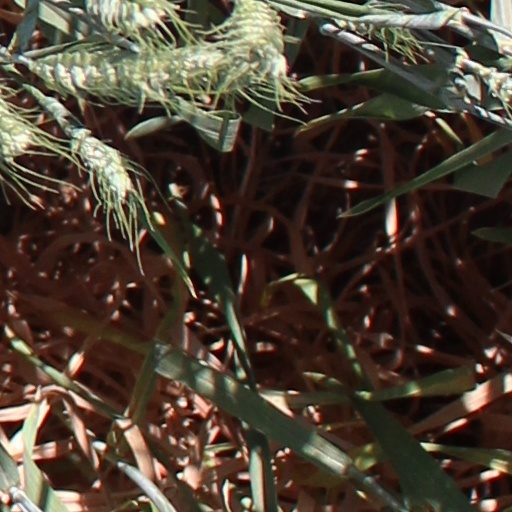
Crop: wheat